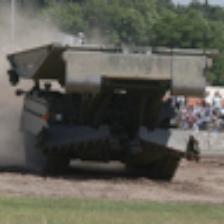
Label: NonHuman